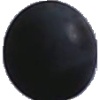
Label: blue_grape